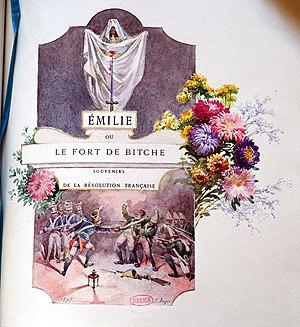
édition illustrée par Auger pour Diancourt.
Les Filles du feu est un recueil de nouvelles et de poèmes écrits par Gérard de Nerval qui est paru en janvier 1854, alors que Nerval est interné dans la clinique du docteur Émile Blanche à Passy. Il se compose d’une dédicace à Alexandre Dumas, de huit nouvelles et d'un ensemble de douze sonnets.